William Scotton

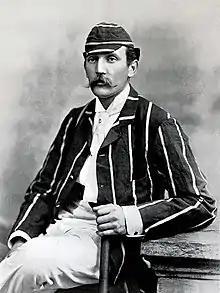

William Henry Scotton (15 January 1856 – 9 July 1893) was a cricketer who played for Nottinghamshire County Cricket Club and England. Scotton played his first match at Lord's for Sixteen Colts of England against the Marylebone Cricket Club on 11 and 12 May 1874, scoring on that occasion 19 and 0. He was engaged as a groundsman by the MCC in that year and in 1875, and after an engagement at Kennington Oval returned to the service of the MCC, of whose ground staff he was a member at the time of his death. His powers were rather slow to ripen, and he had been playing for several years before he obtained anything like a first-rate position. At one period of his career, however, and more particularly during the seasons of 1884 and 1886, he was among the best professional left-handed batsman in England.